Losing Absalom

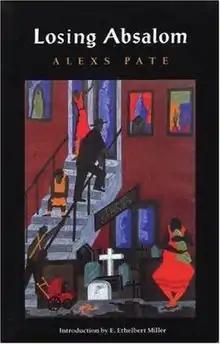
First edition

Losing Absalom is the 1994 debut novel by Alexs Pate. The book was first published on April 1, 1994 through Coffee House Press and follows an African-American family's life and daily struggles in a North Philadelphia inner city.